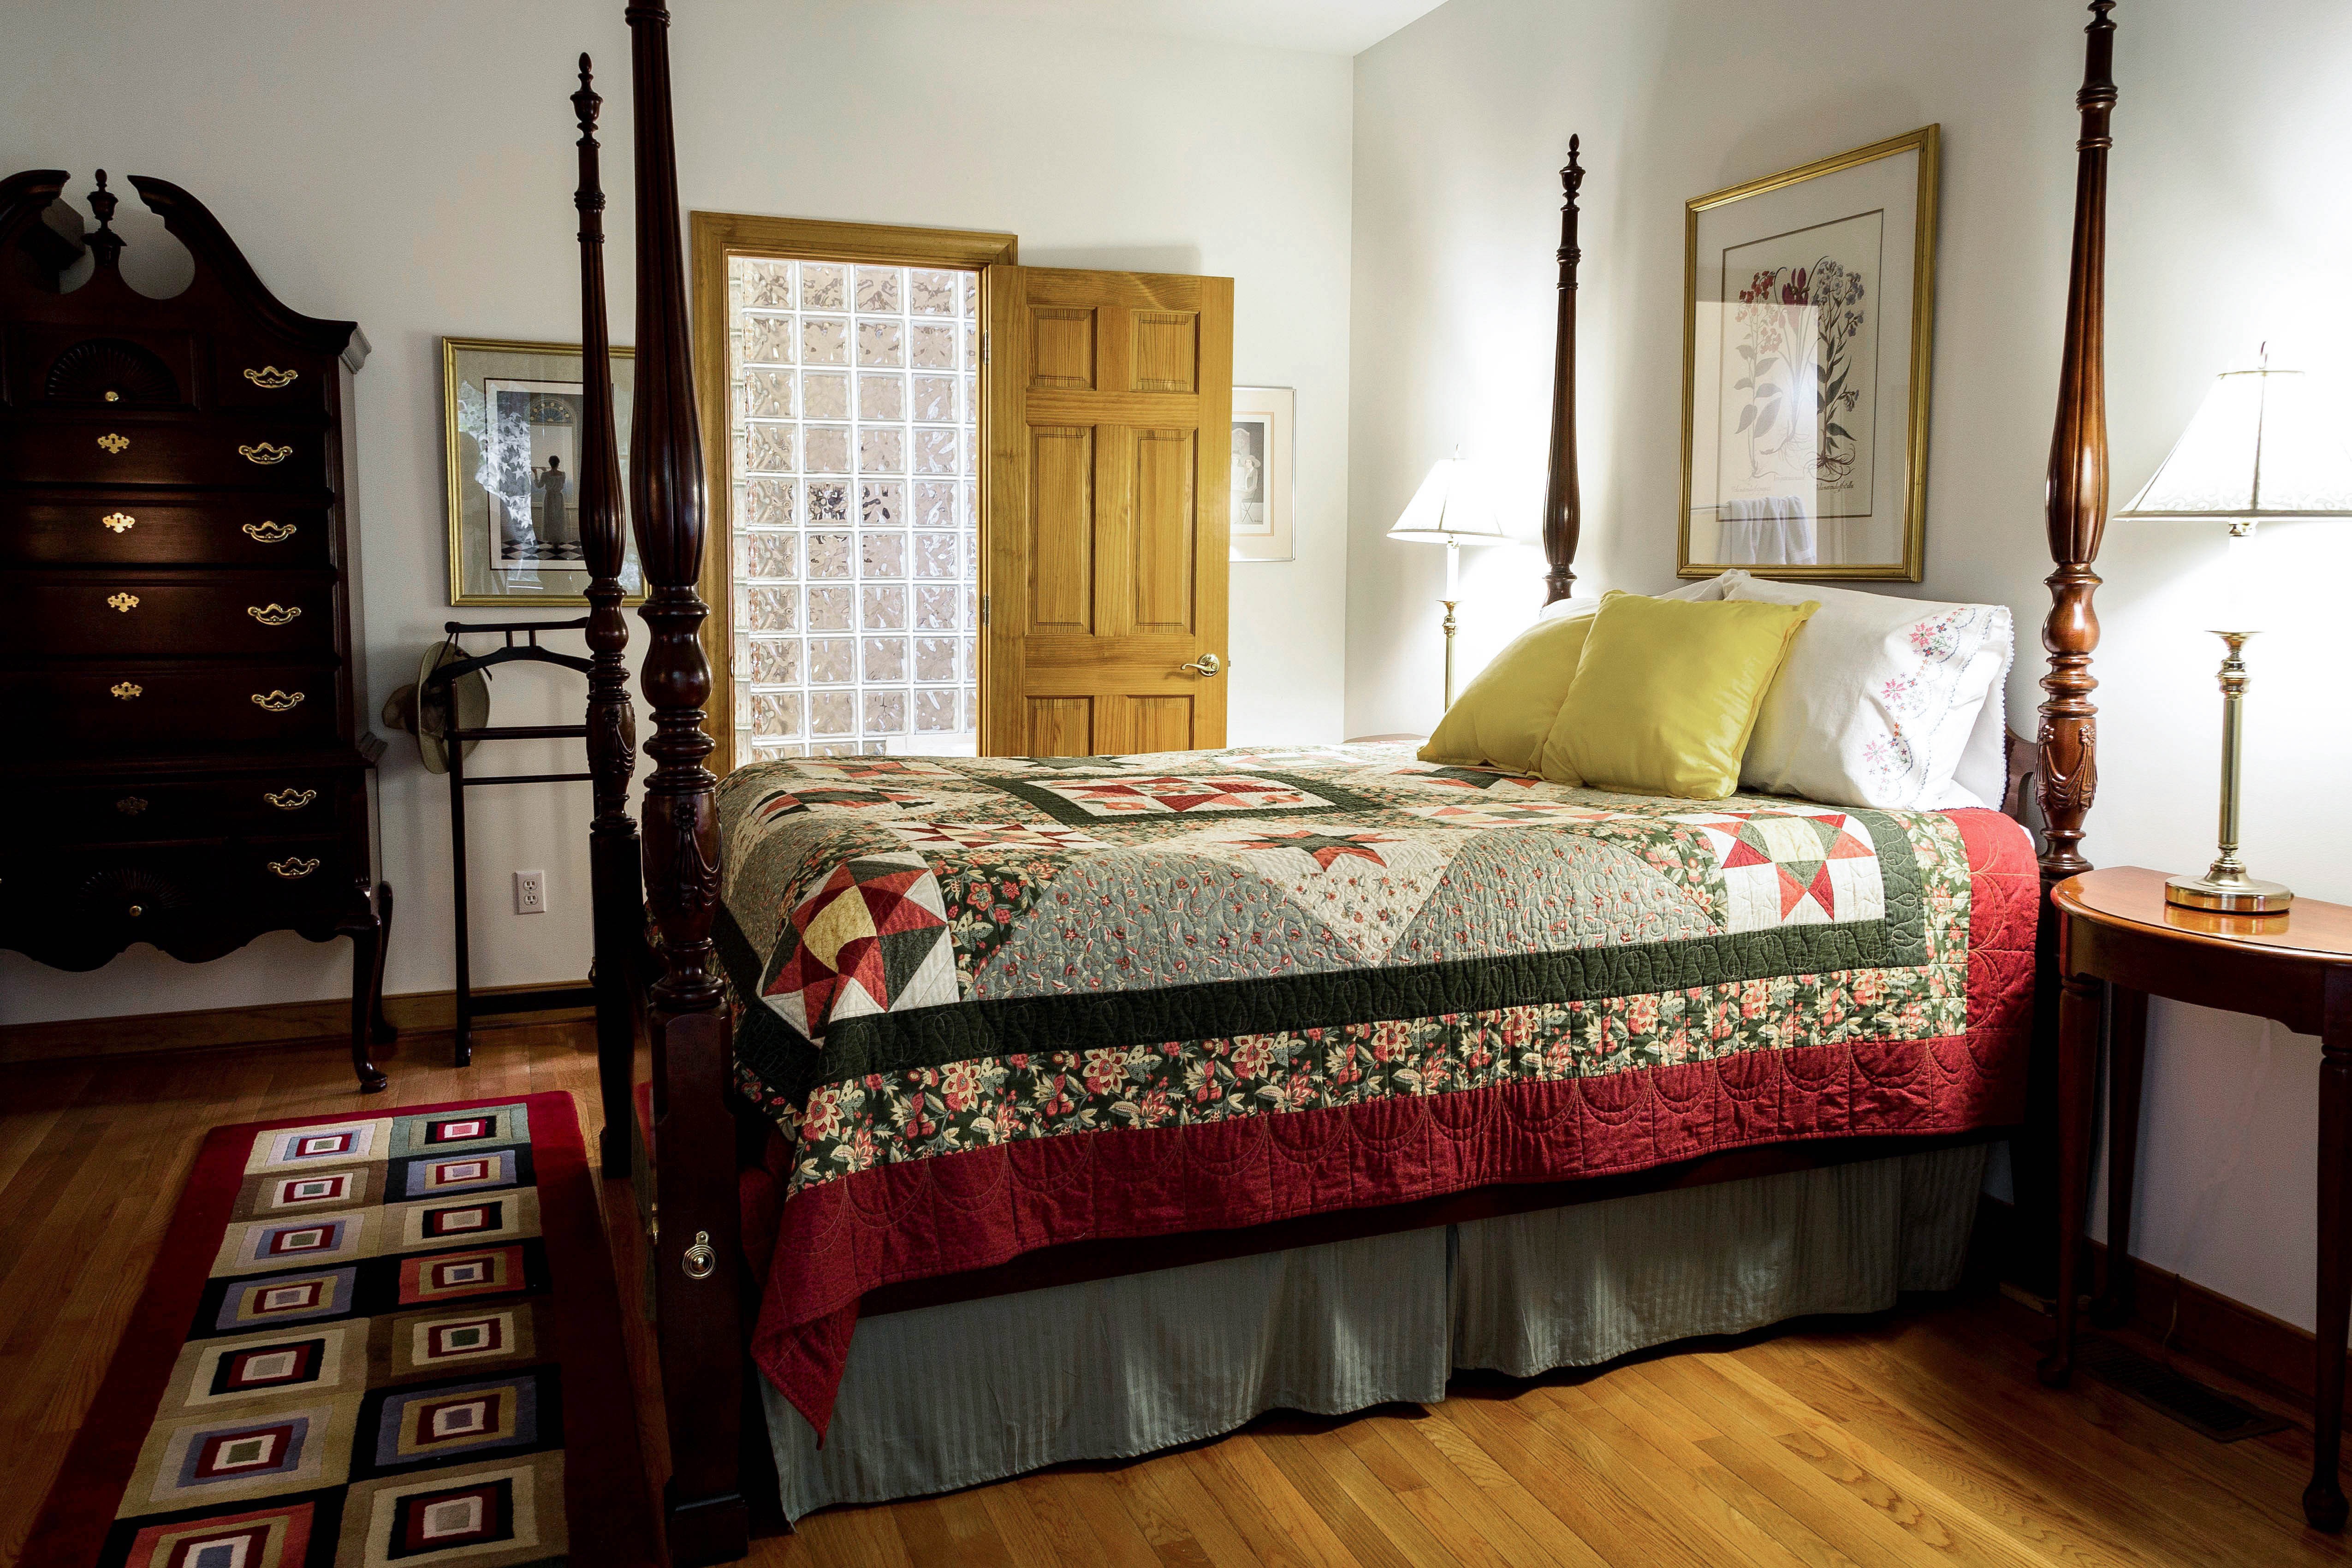
floor, home, cottage, property, living room, rest, furniture, room, bedroom, interior design, wood floor, quilt, sleep, hardwood, bed, estate, valet, chest of drawers, pillows, bedding, bed sheet, bedtime, bed frame, end table, four poster, rice bed, highboy, ensuite bathroom, red oak hardwood, throw rug, rug runner